Andorra la Vella

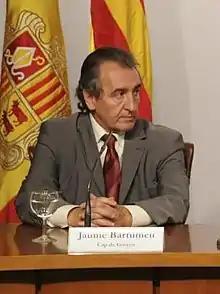
Jaume Bartumeu, 2009

The city's old town is characterized by old stone streets and houses. The central "Església de Sant Esteve" (Saint Stephen) church is part of the area that guidebooks often label as a picturesque part of the city. This was built in a Romanesque style in the eleventh century. As mentioned earlier, the old town also includes the country's historic parliament building. Probably the oldest building in the city is another church, dating from the ninth century, the Church of Santa Coloma d'Andorra.